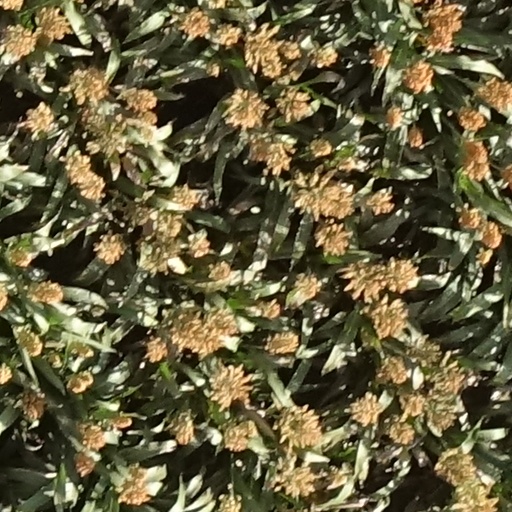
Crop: sorghum